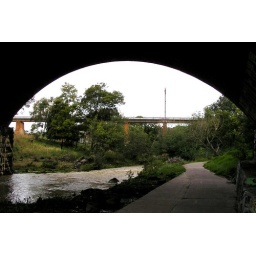
Westgarth railway bridge from the bike track underneath the High Street road bridge, Westgarth, Melbourne